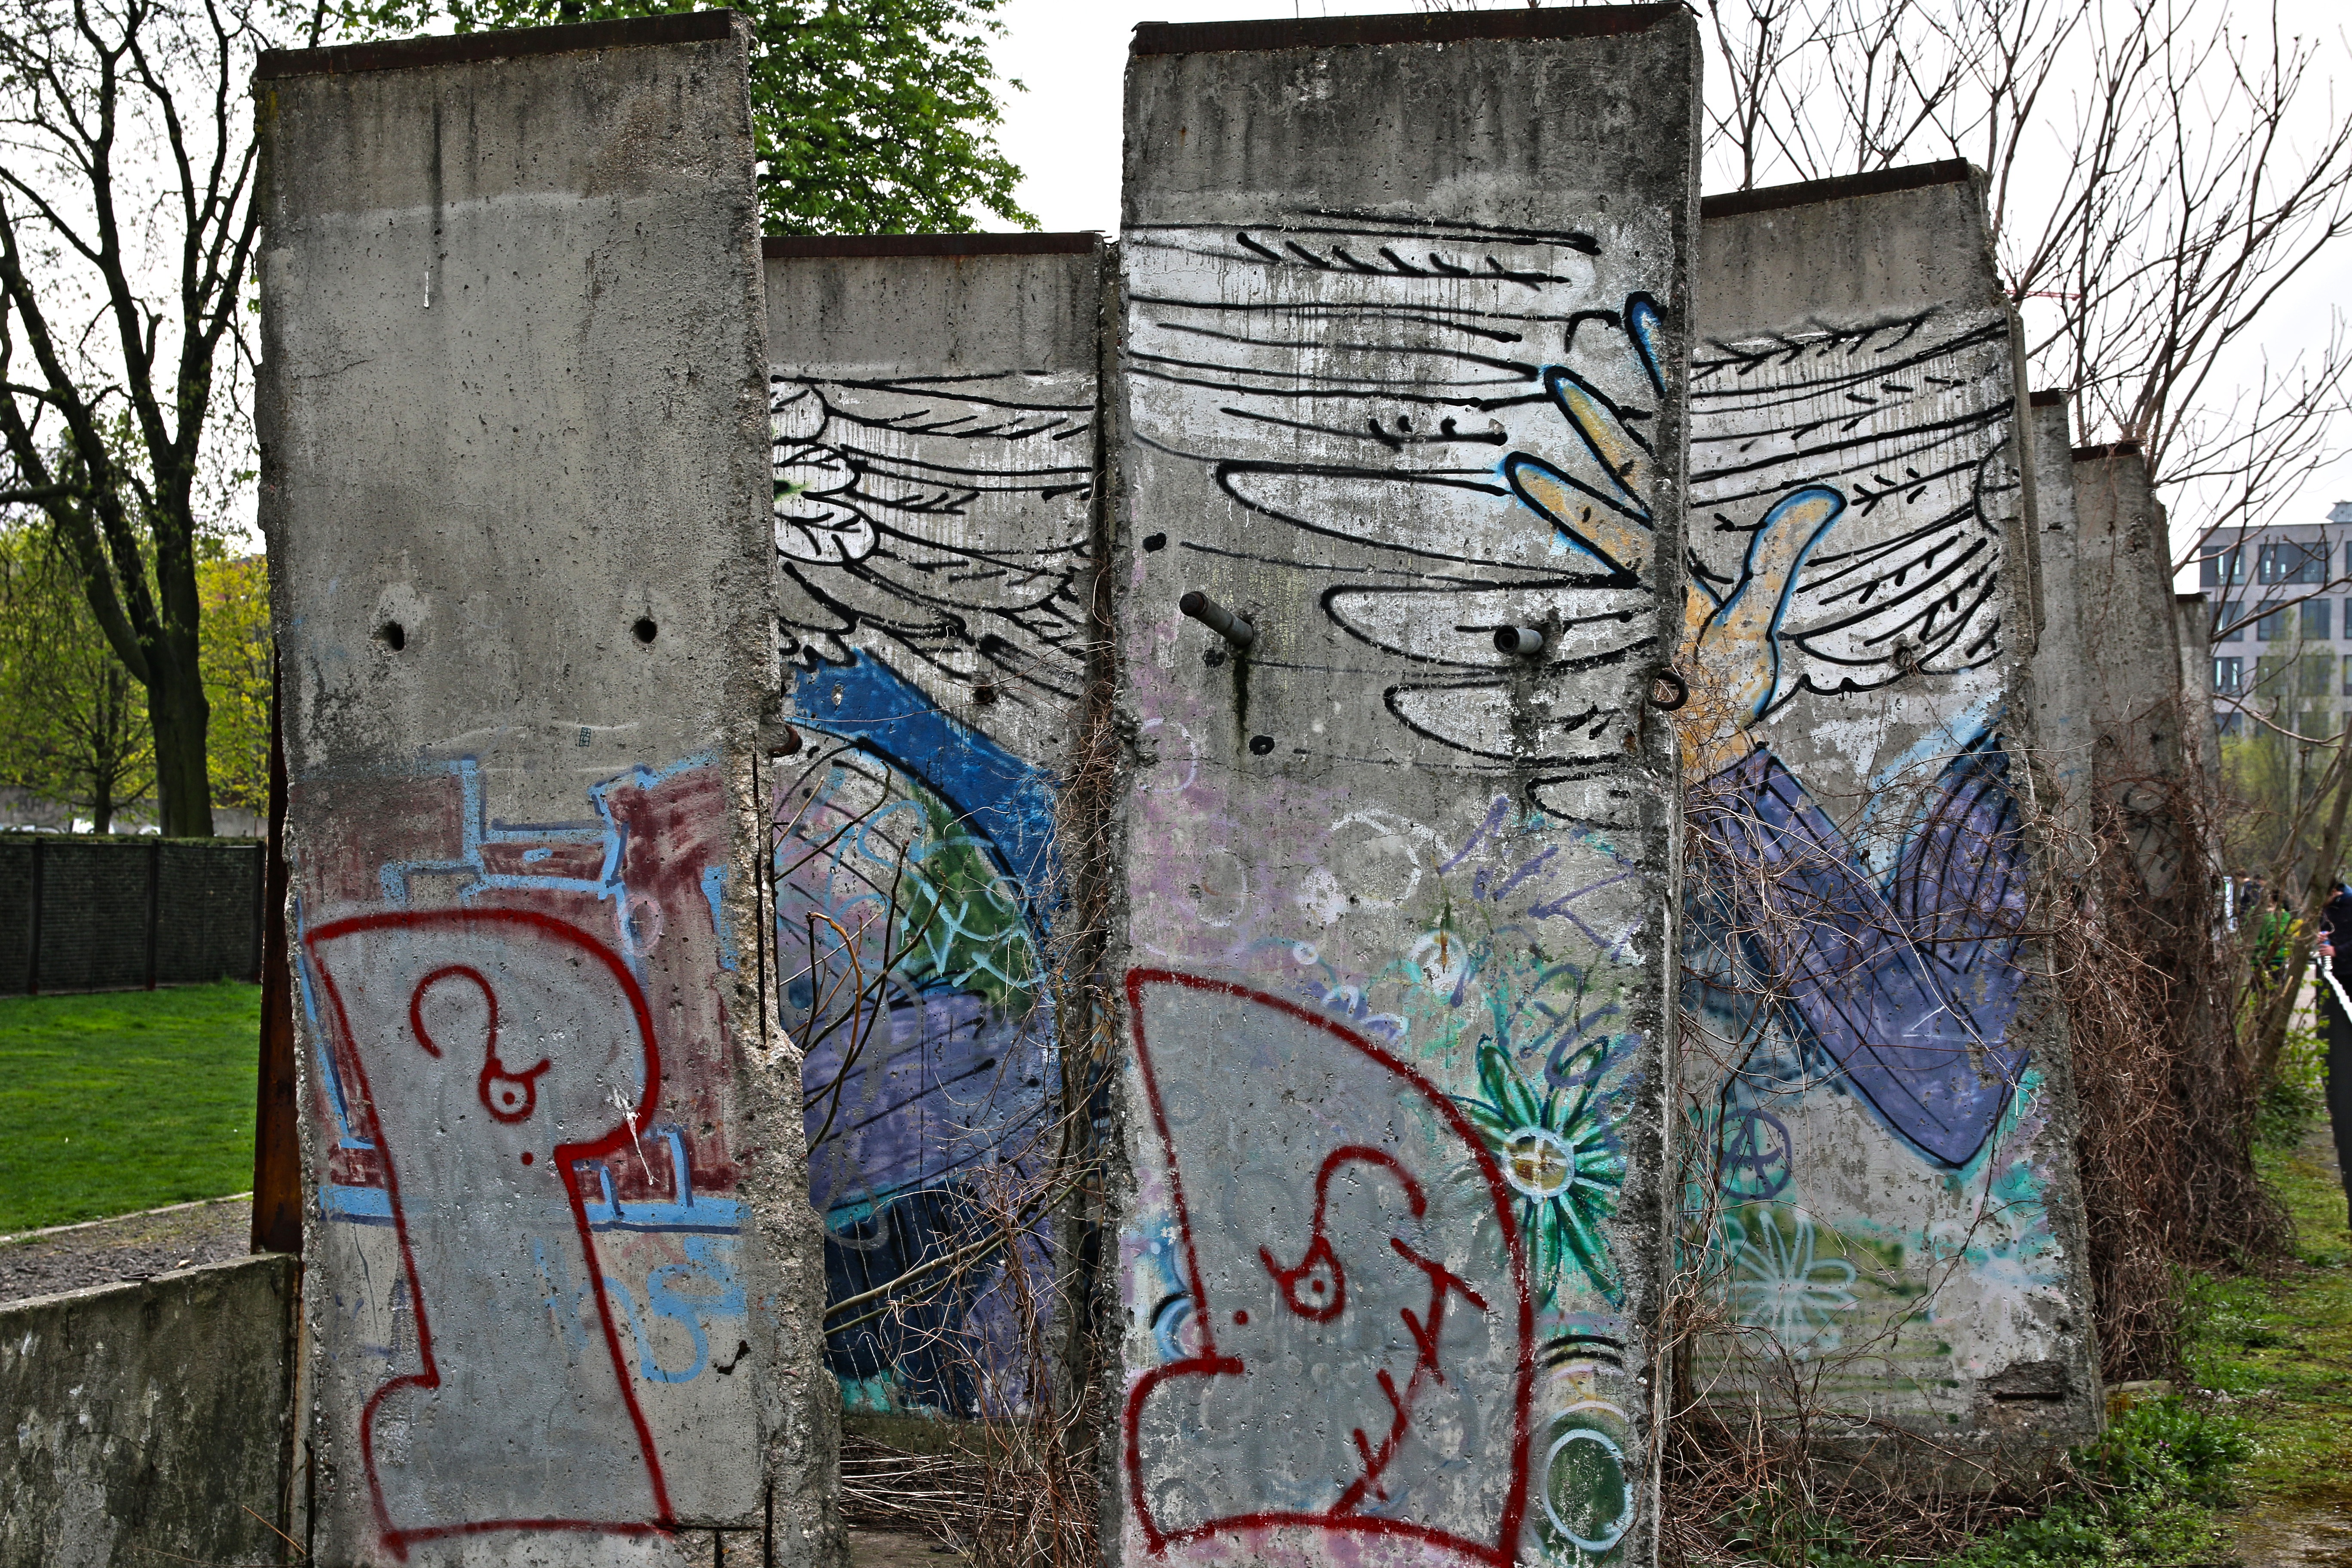
street, wall, monument, graffiti, street art, art, mural, commemorate, germany, berlin, turn, history, fragment, neighbourhood, urban area, berlin wall, bernauer stra e